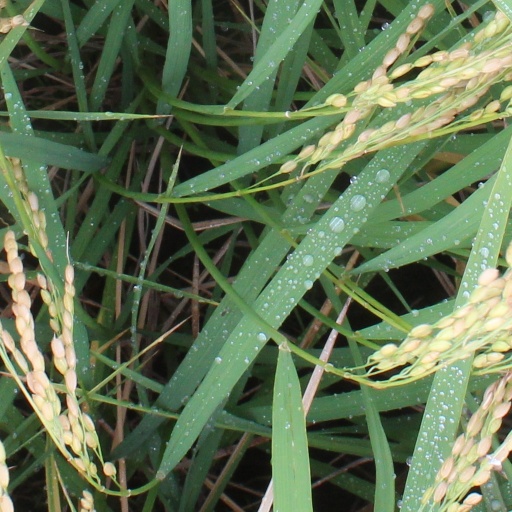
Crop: rice